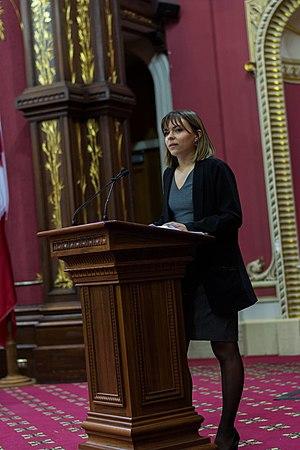
La cheffe du caucus des journalistes Laurence Vachon lors de l'assermentation de la 32e législature.
Le Parlement étudiant du Québec est une simulation des travaux de l'Assemblée nationale du Québec. C'est une simulation parlementaire non partisane qui a lieu annuellement où environ 125 participants âgés de 18 à 25 ans reproduisent le fonctionnement de l'Assemblée nationale du Québec. L'événement est organisé par l'Assemblée parlementaire des étudiants du Québec, une organisation sans but lucratif financée en partie par des cotisations prélevées auprès des participants du PEQ, en partie par des subventions gouvernementales et enfin, par des commandites privées.